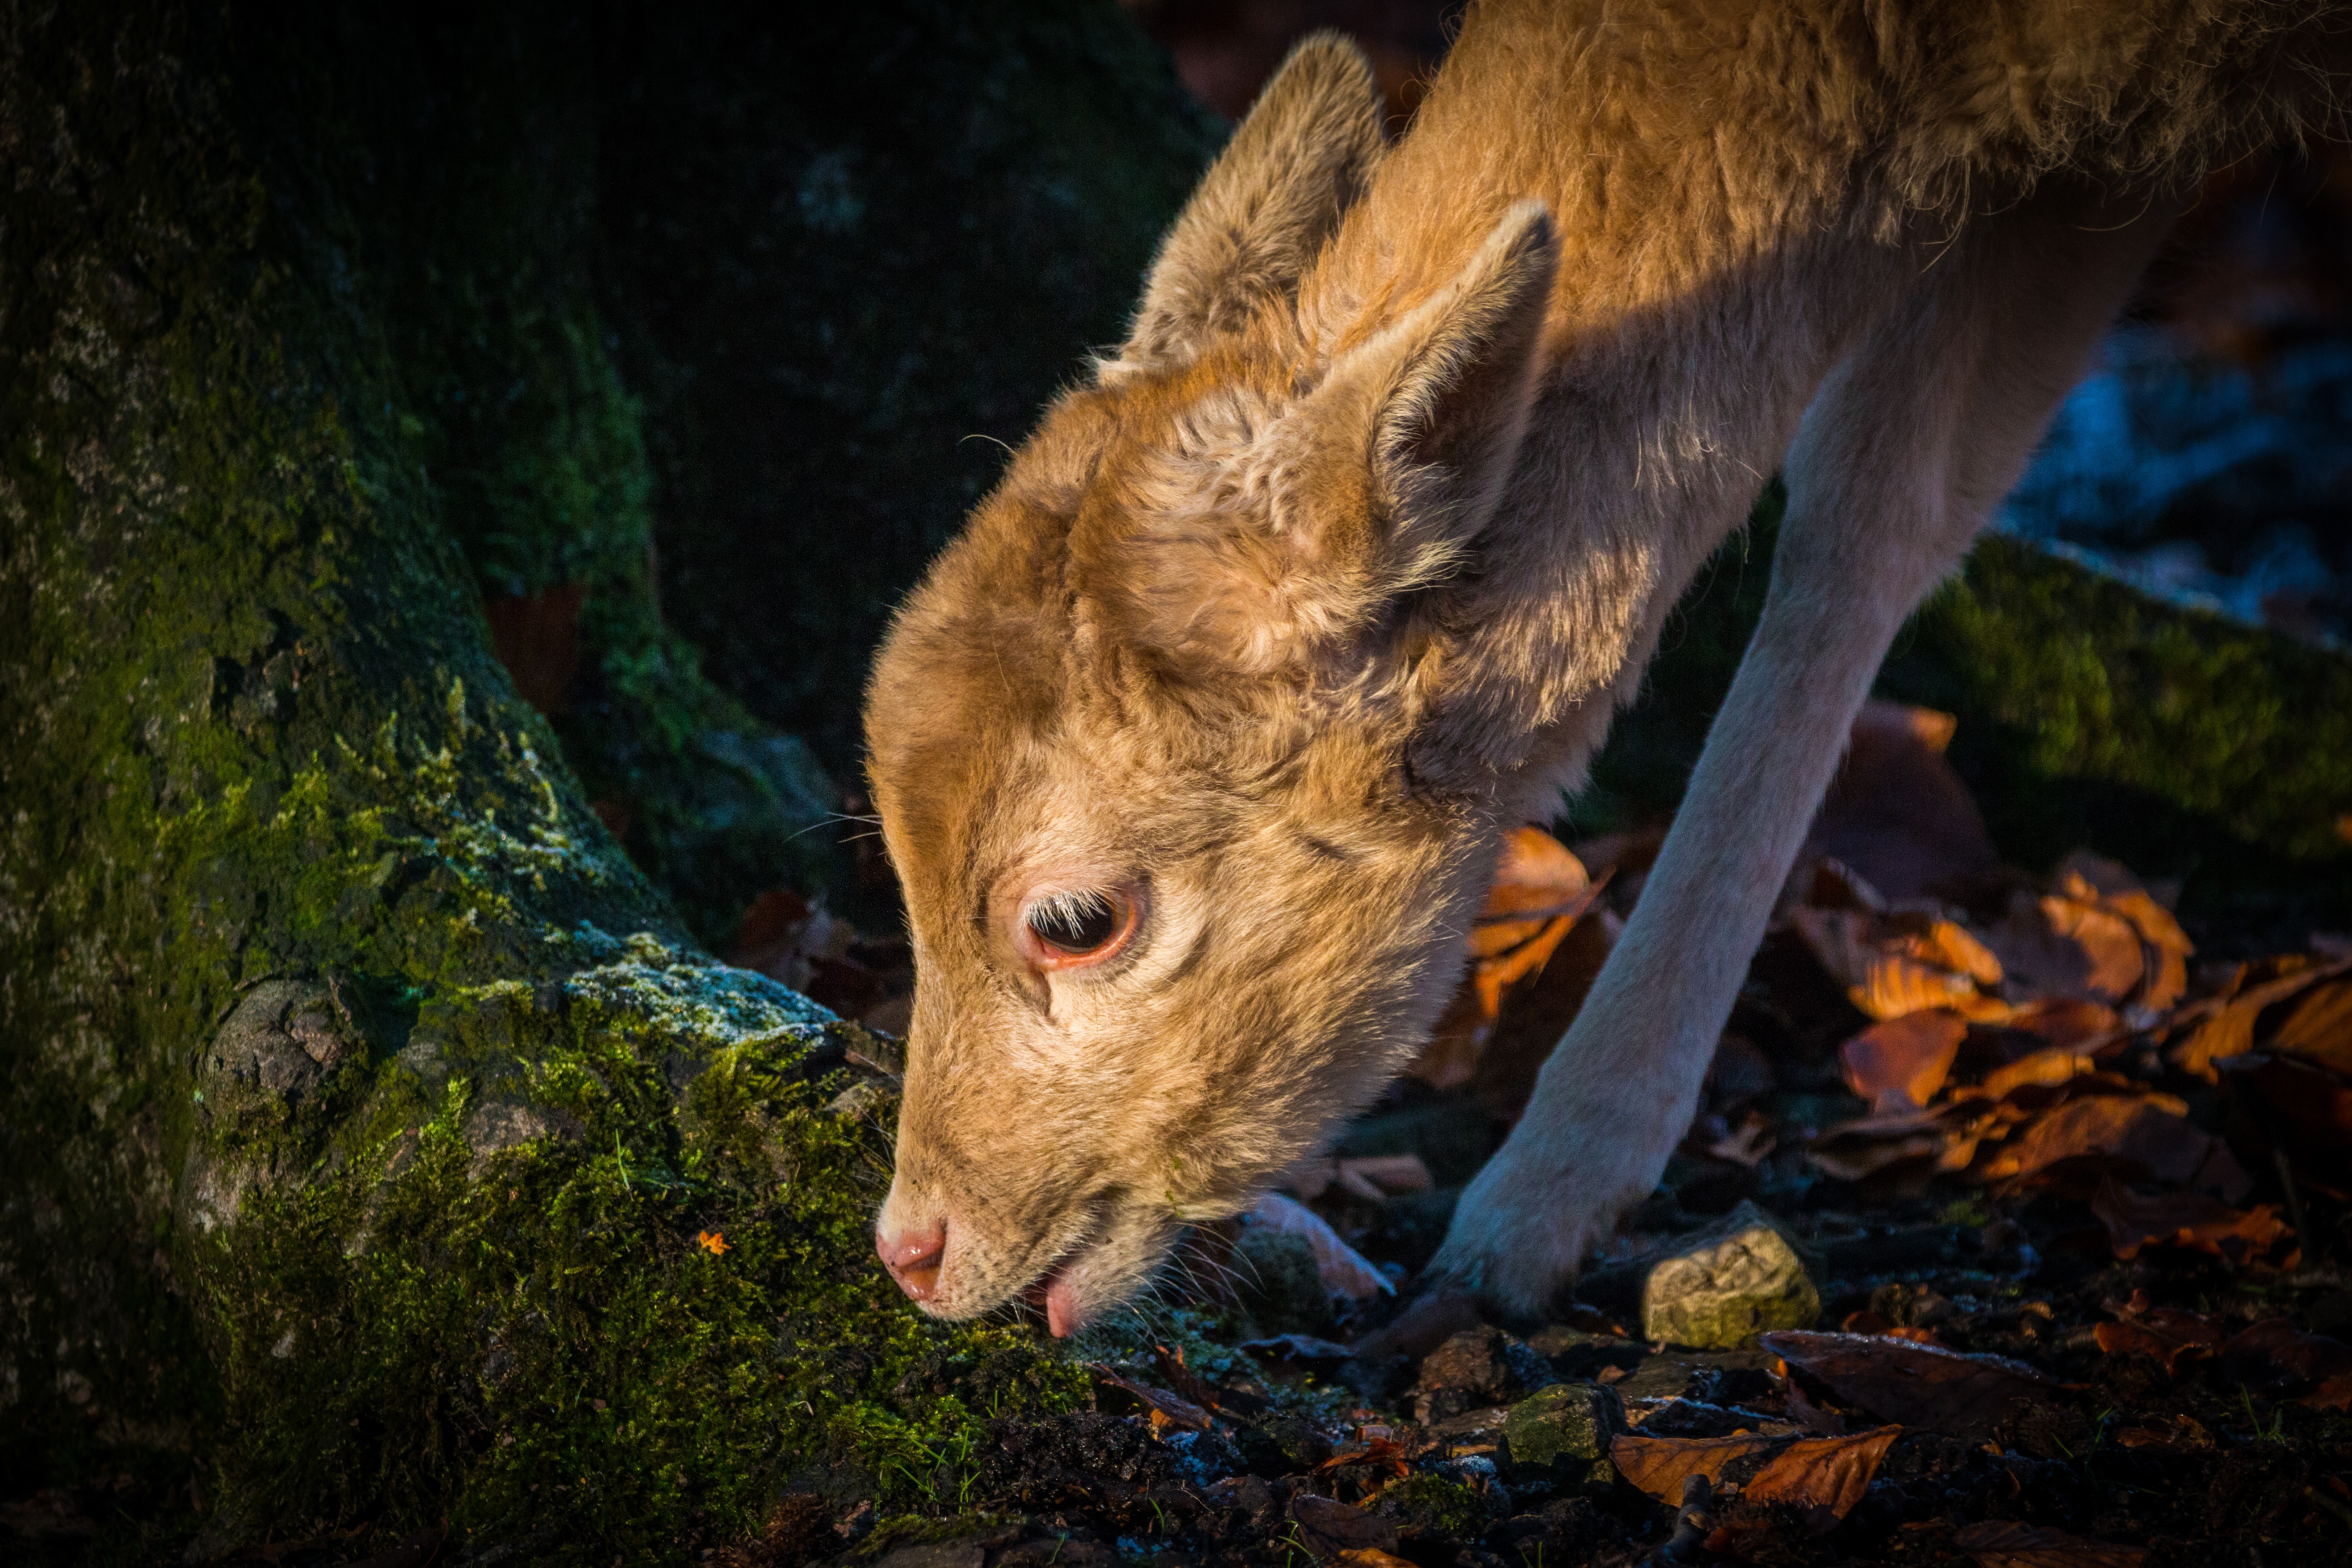
nature, forest, animal, wildlife, wild, deer, autumn, mammal, fauna, fawn, hirsch, roe deer, red deer, wildlife park, white tailed deer, furred game